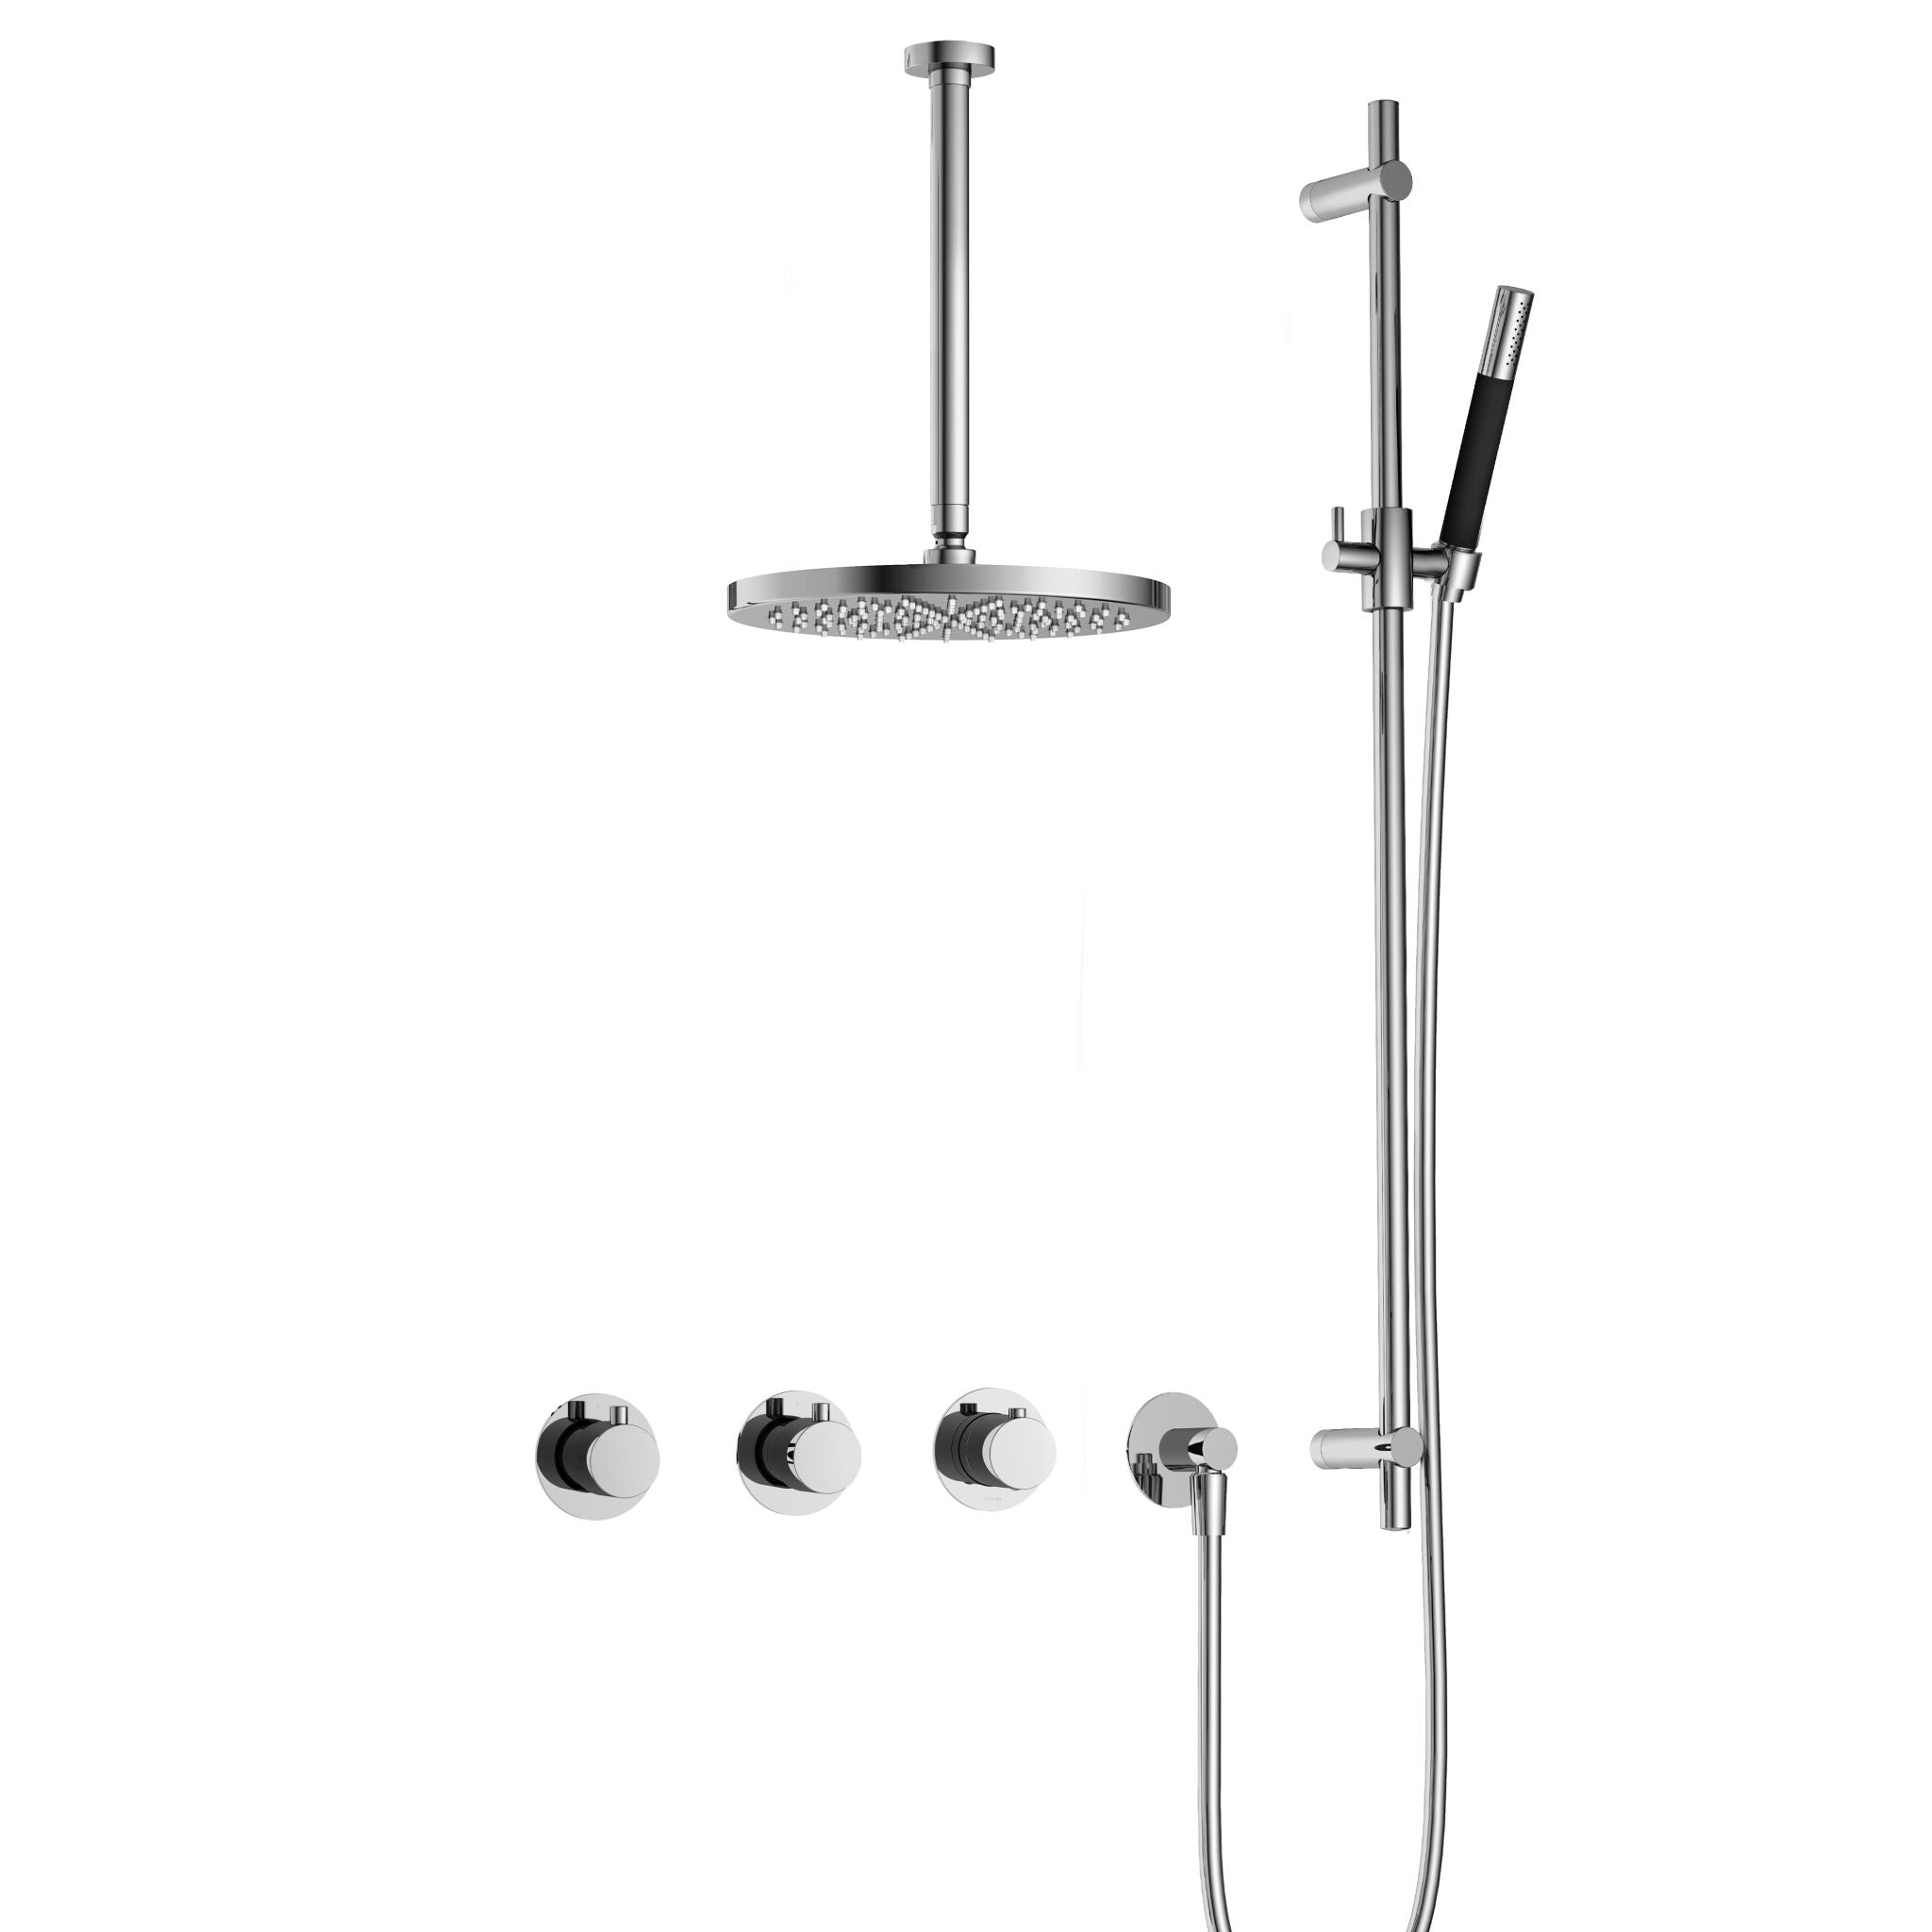
Hotbath Cobber IBS70 inbouw doucheset - staafhanddouche - 30cm hoofddouche - 30cm plafondbuis - glijstang - Chroom
Artikelnummer IBS70CR357 EAN 8720512339901 Merk Hotbath Serie Cobber Stijl Modern Kleurcategorie Chroom Kleur Chroom Afwerking Glanzend Materiaal kraan Messing Montage Inbouw Belgaqua Ja Hoofddouche Ja Diameter hoofddouche 30 cm Dikte 1,5 cm Aantal straalsoorten hoofddouche 1 Type straal hoofddouche Rain Bevestiging hoofddouche Plafondbuis 30cm Lengte douchearm 30 cm Handdouche Ja Handdouche Staaf Diameter handdouche 2,4 cm Aantal straalsoorten 1 Type straalsoorten Standaard Glijstang Ja Lengte glijstang 90 cm Doucheslang Ja Lengte 150 cm Vorm thermostaat Rond Thermostatisch Ja Inbouwdeel Ja Uitgangen tegelijk te bedienen 2 Bediening aan/uit Draaigreep Ecoair system Ja Shower Power System Ja Flühs Ja Plumber Friendly Ja
Brand: Hornbad
Category: Hardware > Plumbing > Plumbing Fixtures > Shower Stalls & Kits